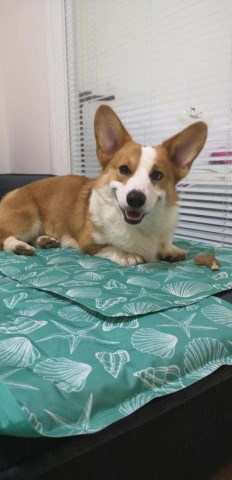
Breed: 2909-n000116-Cardigan